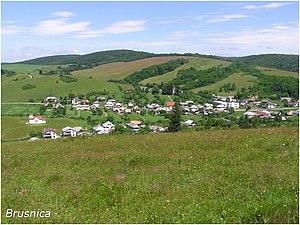
Brusnica est un village de Slovaquie situé dans la région de Prešov.